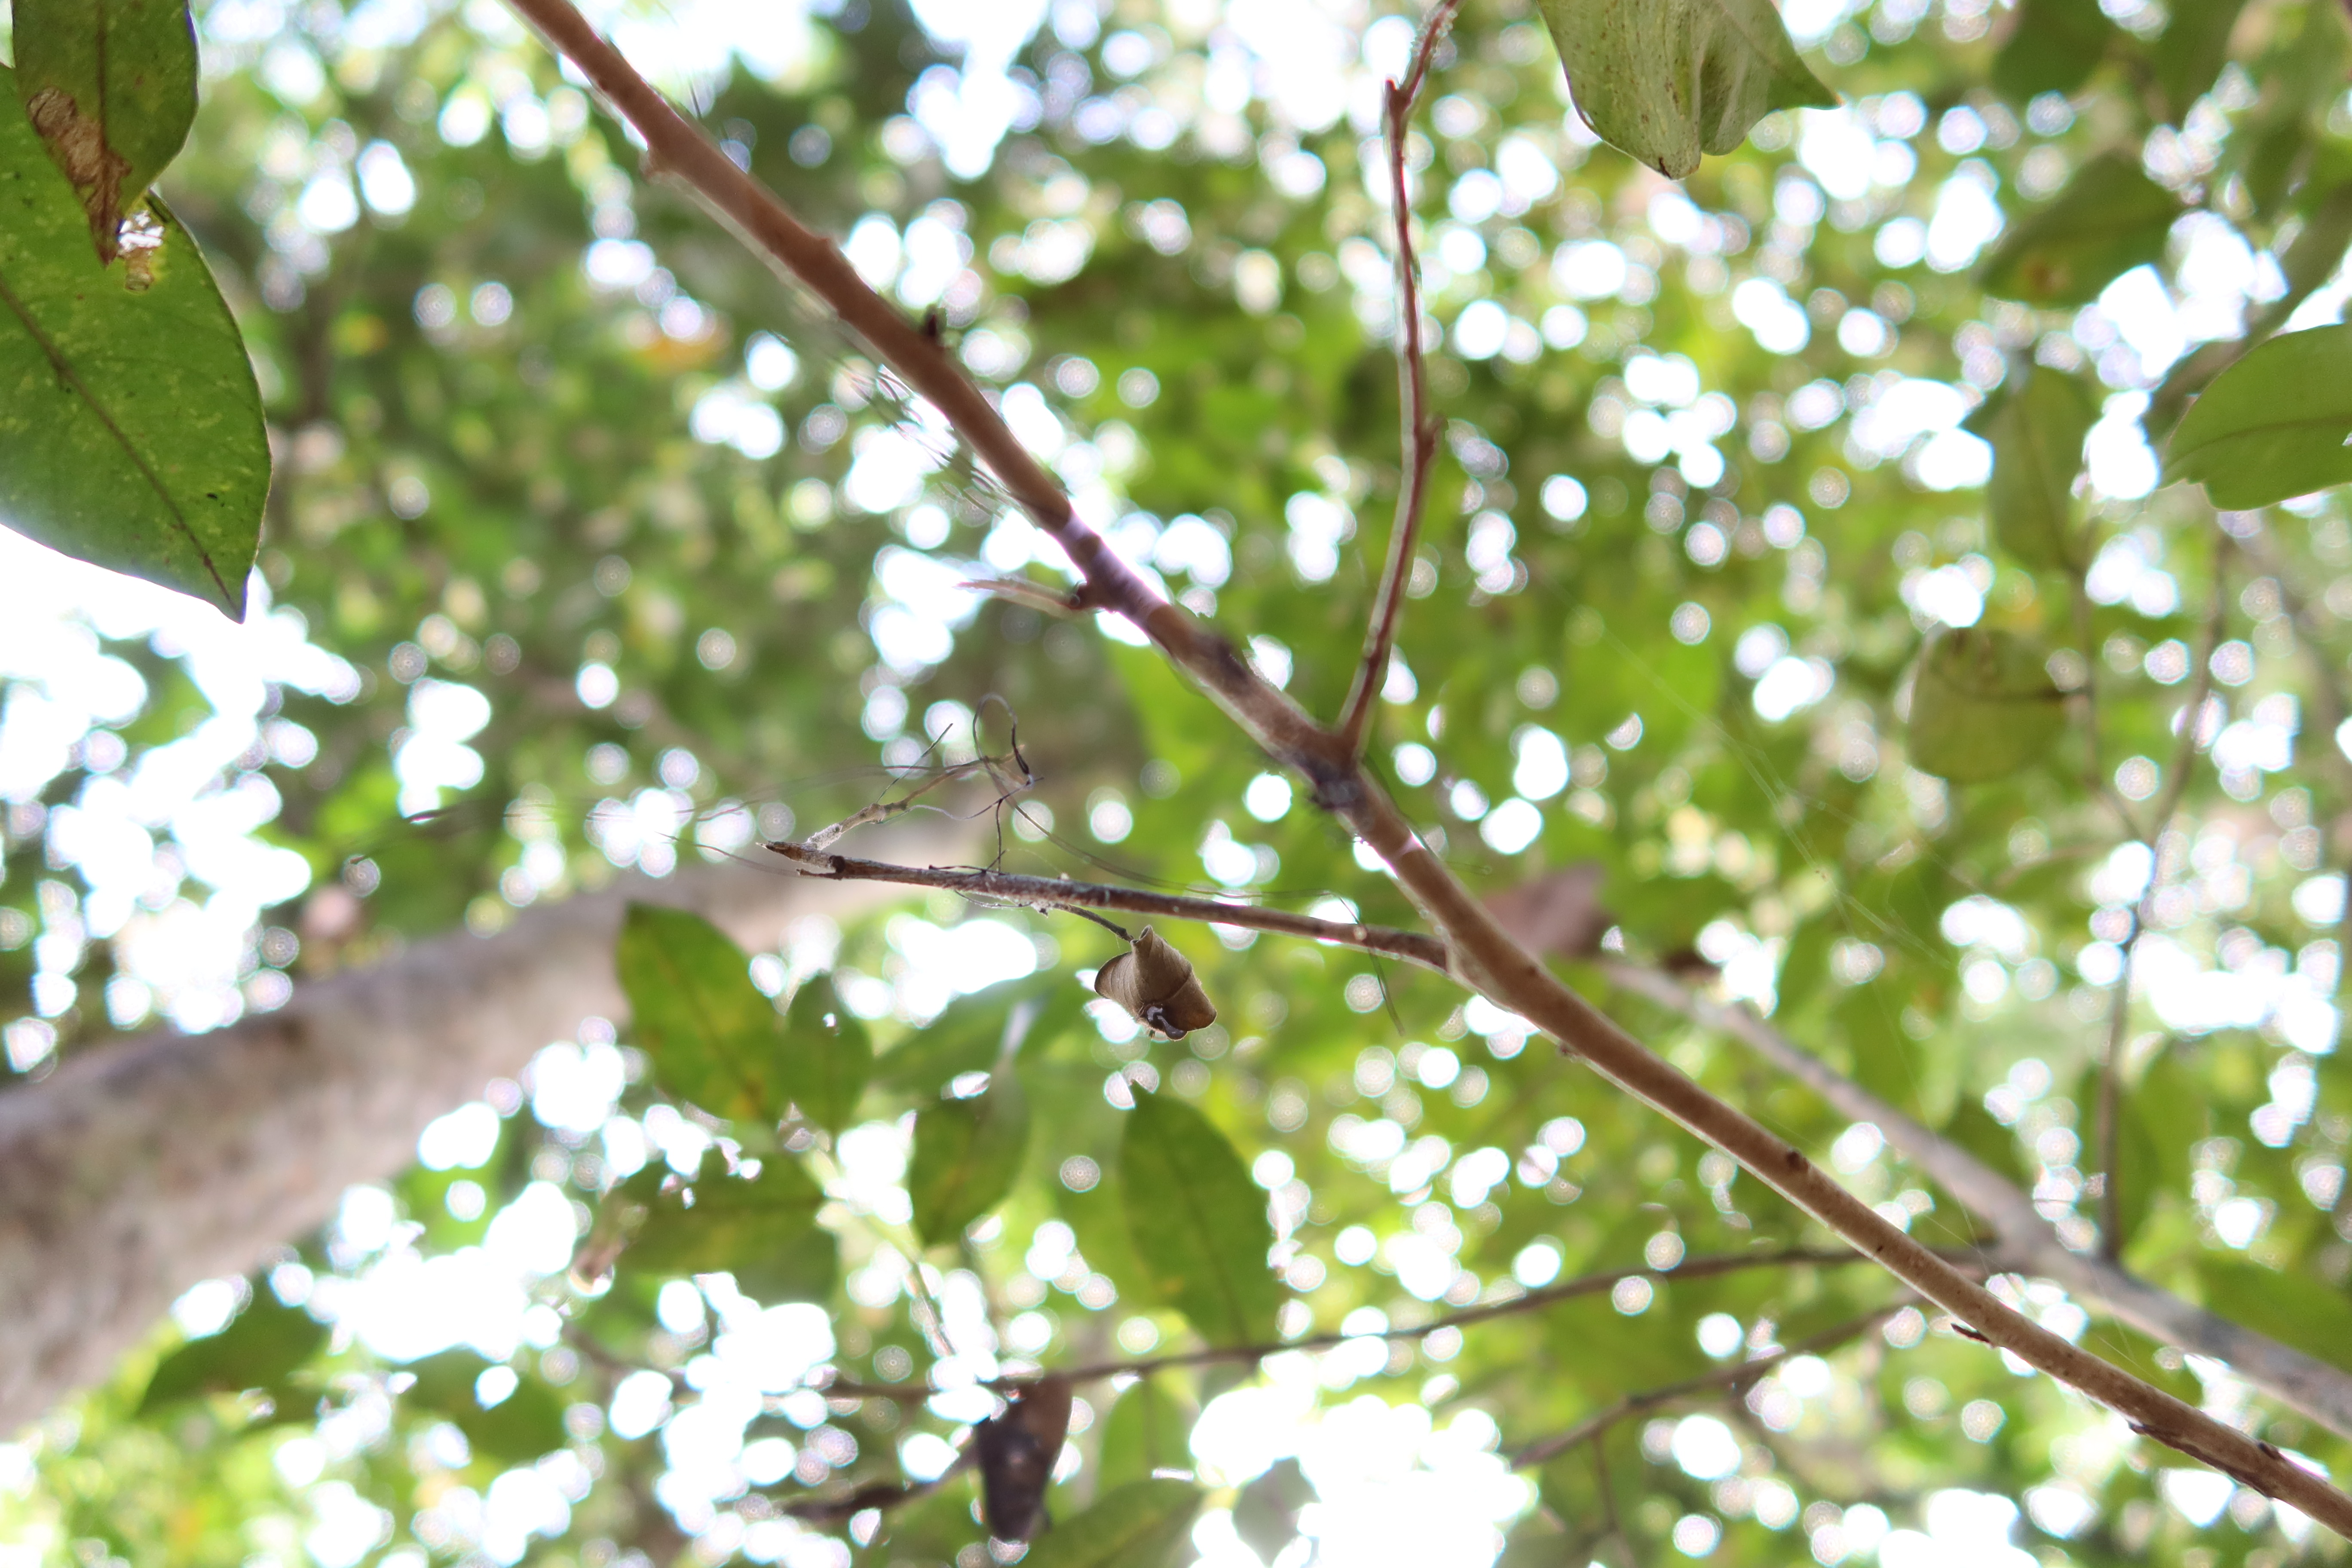
Label: Spiders